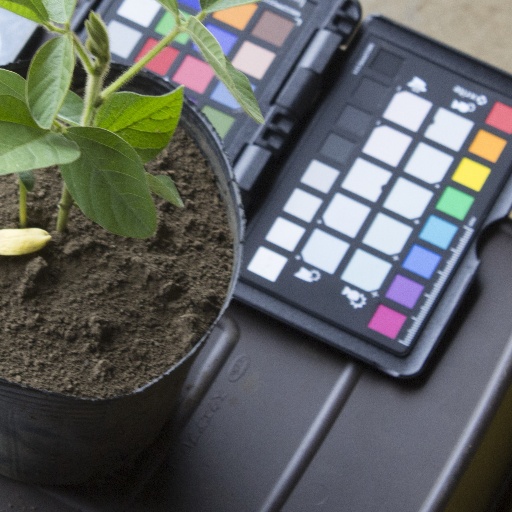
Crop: soybean